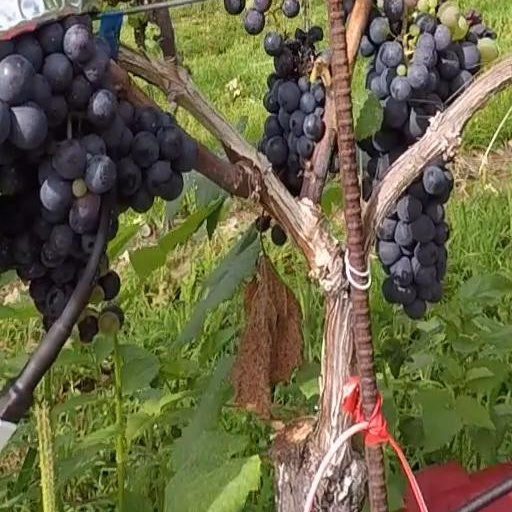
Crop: grape